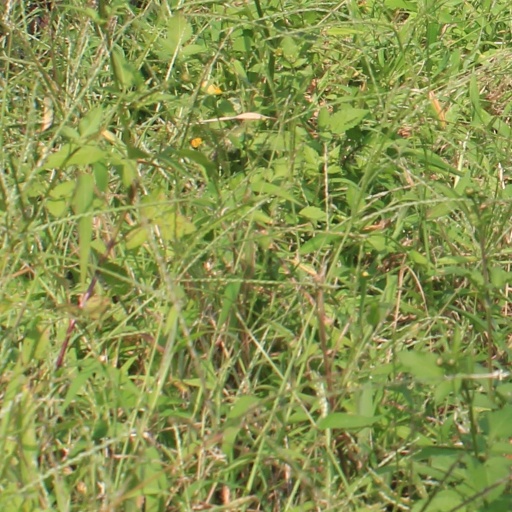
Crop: grape